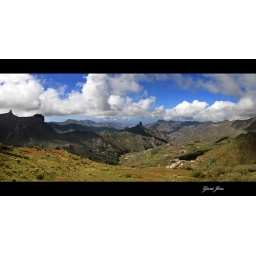
Beautiful mountain view from my road trip around Canary Island. This is a panorama from three photos.